William Henry Harrison 1840 presidential campaign

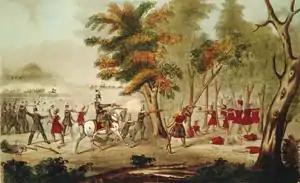
Early depiction of the Battle of the Thames, showing Tecumseh being shot. On the horse is Colonel Richard Mentor Johnson.

On the night of November 6, 1811, Harrison's troops camped on a ridge overlooking Prophetstown. The Indians attacked before dawn. U.S. troops, though taken by surprise, repelled the attack after two hours in what came to be called the Battle of Tippecanoe and proceeded to destroy Prophetstown. Harrison's forces suffered heavy casualties, which did not stop him from quickly becoming known as the "Hero of Tippecanoe".